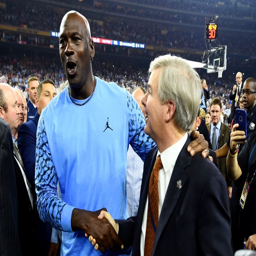
basketball shooting guard : the greatest player in history .